Cottbus Hauptbahnhof

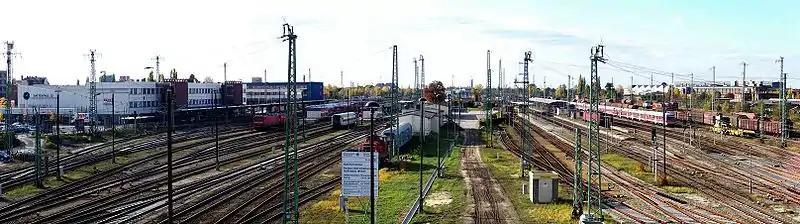
Cottbus station track field (October 2009)

On 30 September 1989, the Lübbenau–Cottbus line was electrified, including the tracks at Cottbus station. On 16 December 1989, electrification was extended to Finsterwalde on the Halle–Cottbus line. In 1990, it was extended to Senftenberg (on the Großenhain–Cottbus line) and Guben (Cottbus–Guben line).